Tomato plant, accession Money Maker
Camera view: horizontal (90 deg, fisheye); turntable rotation: 120 degrees
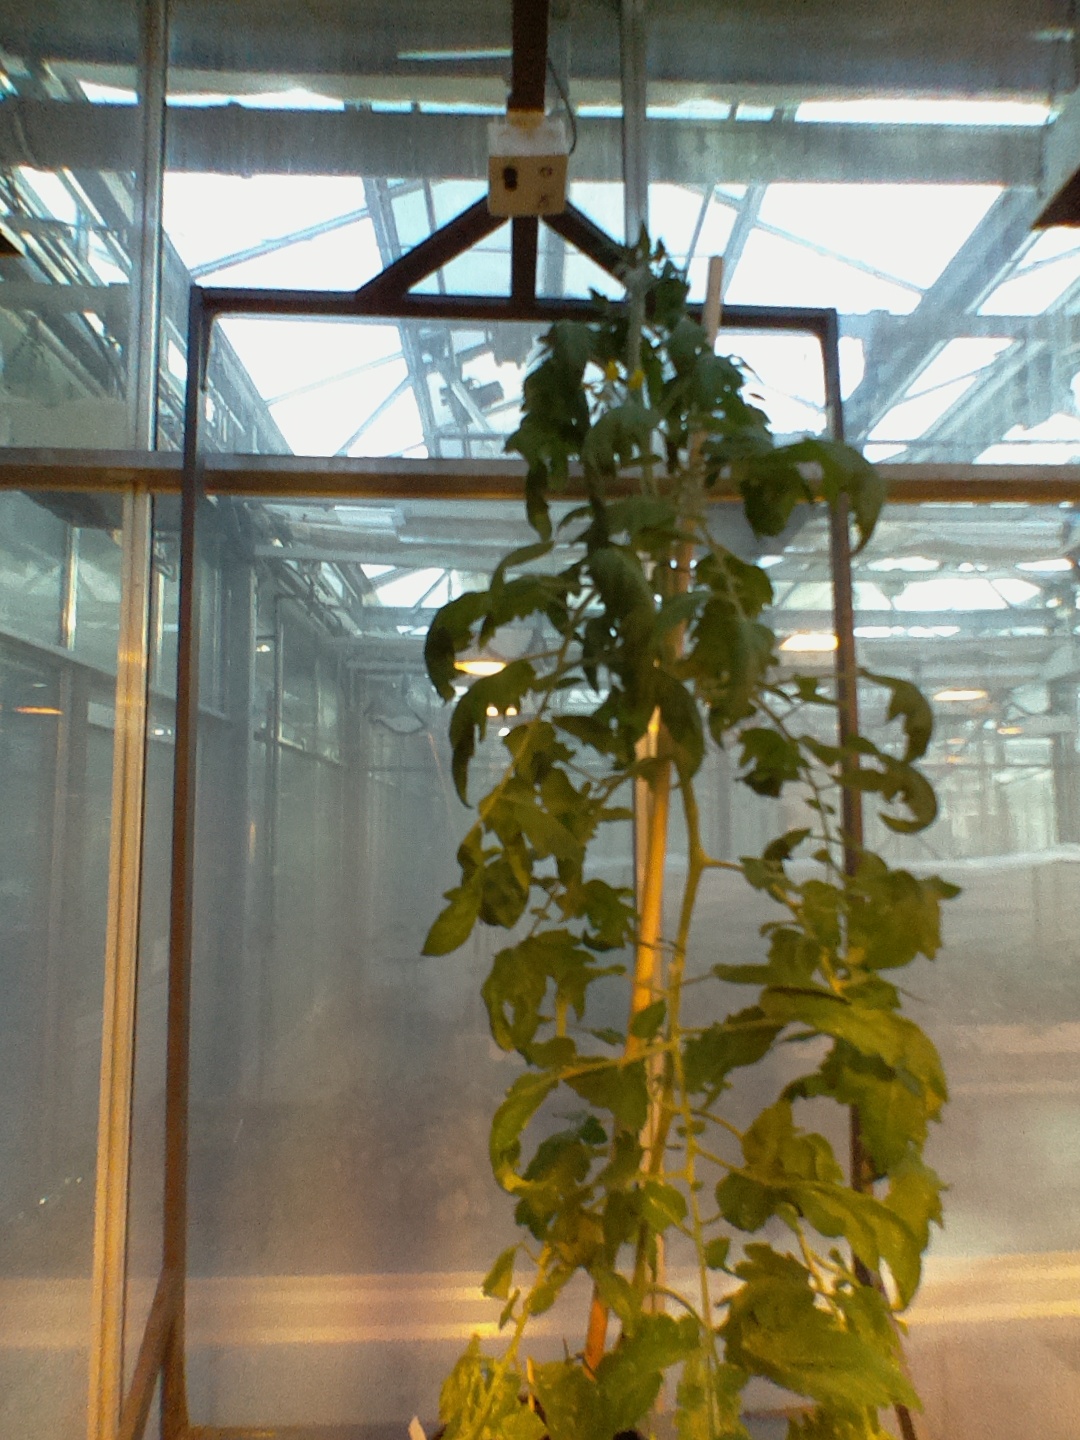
BBCH growth stage 68: Full flowering, 80%-90% of flowers open, more petals falling